Glen or Glenda

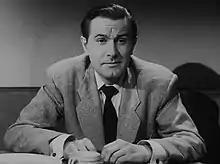
Ed Wood as Glen

A police inspector investigating the suicide of a transvestite named Patrick/Patricia seeks the advice of Dr. Alton, who narrates for him the story of Glen/Glenda.